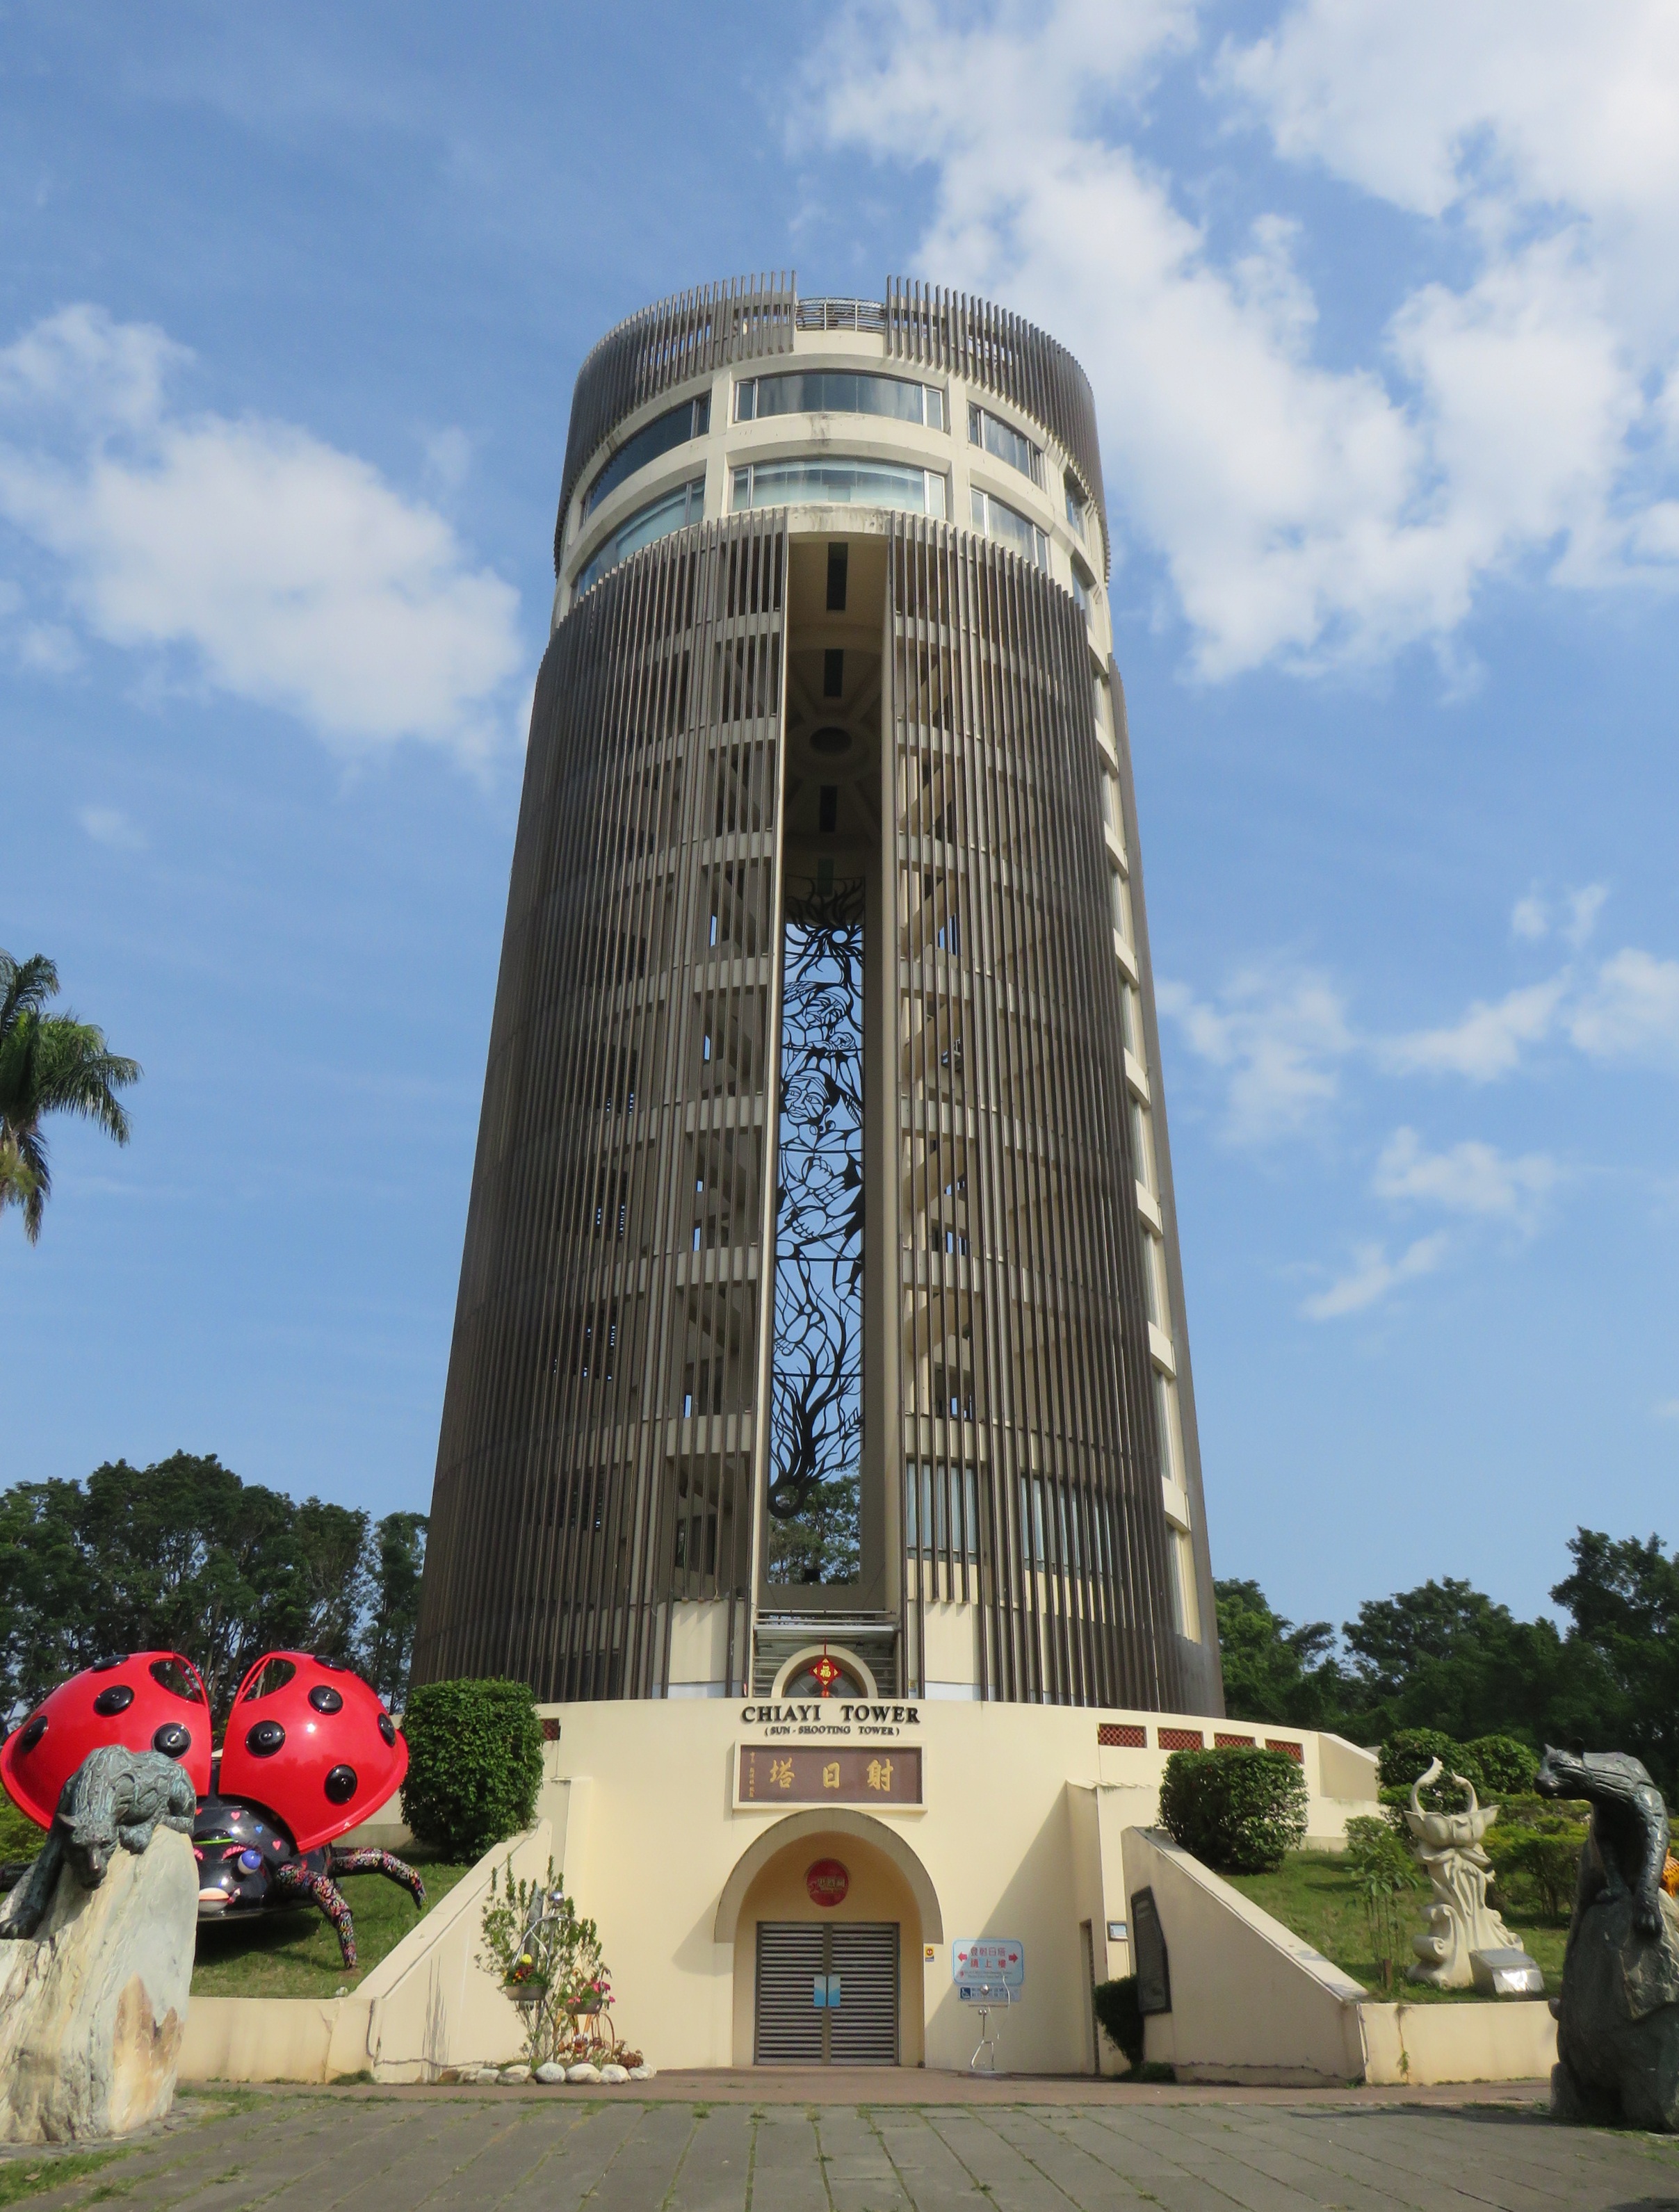
tree, sky, building, skyscraper, monument, tower, park, landmark, facade, tower block, taiwan, attractions, condominium, metropolitan area, corporate headquarters, downtown area, chiayi, sun shooting tower, national historic landmark